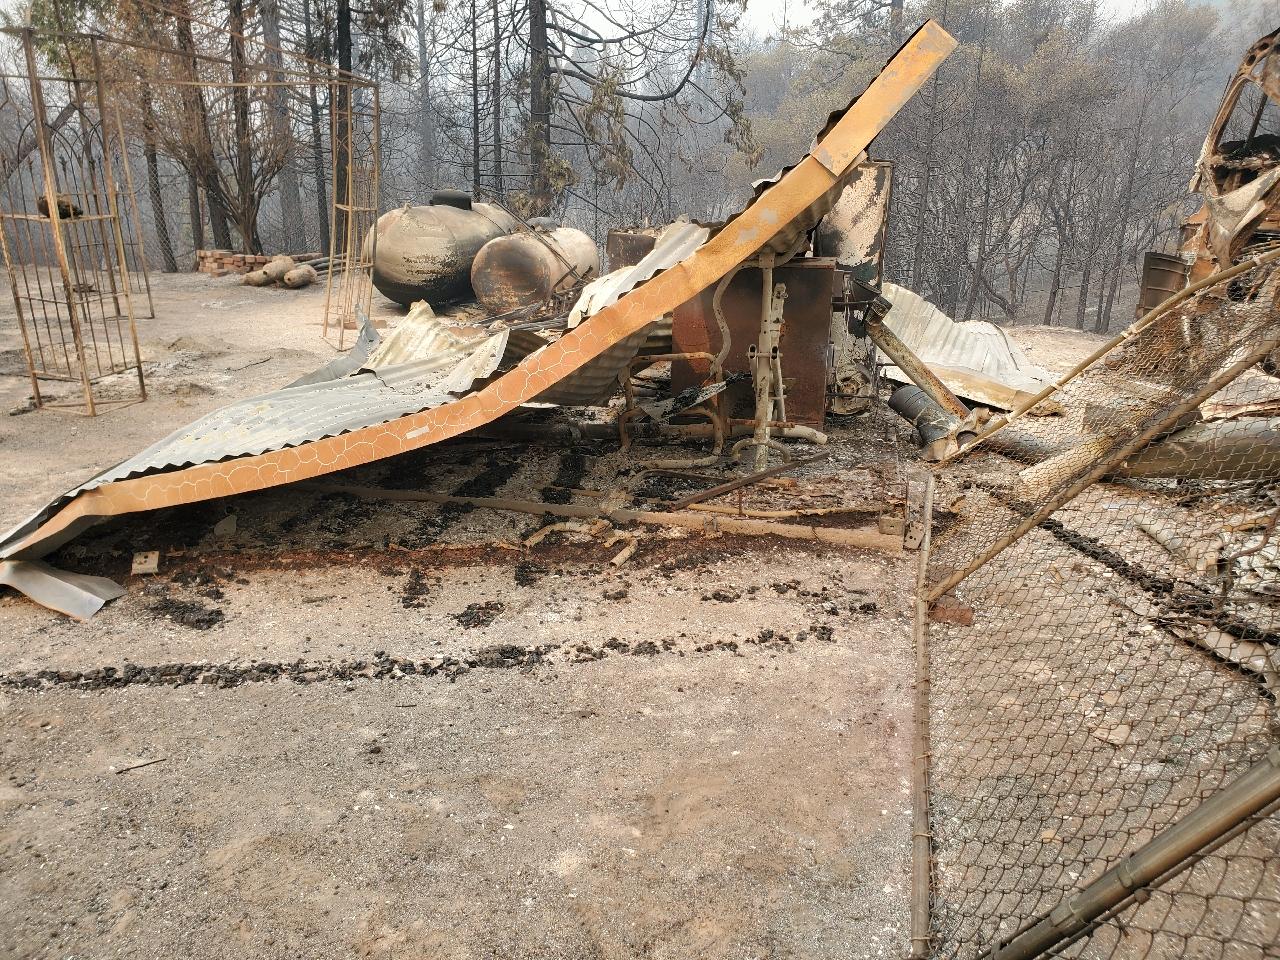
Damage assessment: destroyed